San Giorgio su Legnano

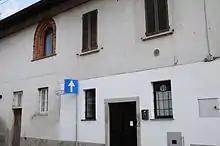
The "Casa della Regina" (en. "Queen's House"), the oldest building in the municipality

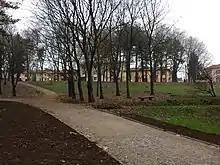
A view of the "Parco castello" in Legnano. In the background you can see the district of Costa San Giorgio belonging to "comune" of Legnano, while in the foreground is visible part of the escarpment that may have been the scene of the Battle of Legnano. The territory of the municipality of San Giorgio su Legnano is located beyond the district of Costa San Giorgio

Apart from this inscription, there is no written news of the "sangiorgese" community of the Middle Ages. In the register of churches of the "Liber Notitiae Sanctorum Mediolani" of Geoffrey da Bussero, which describes the religious context of the Milanese area between the end of the 13th century and the beginning of the 14th century, San Giorgio is not yet present. In this historical period, San Giorgio su Legnano was therefore a small group of houses that did not yet have its own church; the first religious building in the community to be traced is the church mentioned above, which was consecrated in 1393.